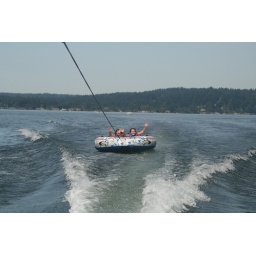
Cecilia and Natalie at Deans on the boat & in the lake